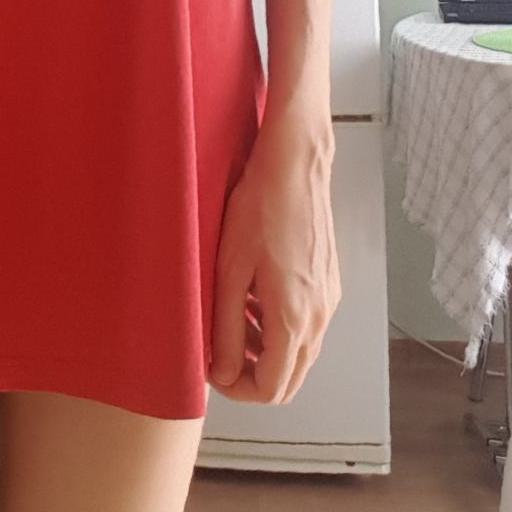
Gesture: no_gesture